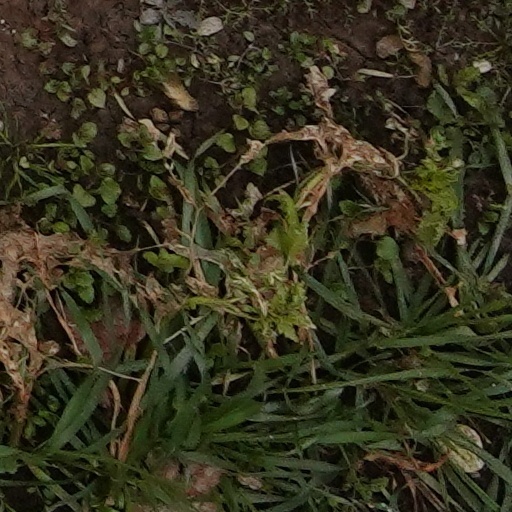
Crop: wheat